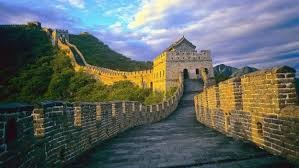
Landmark: Great Wall of China